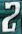
Number: 2